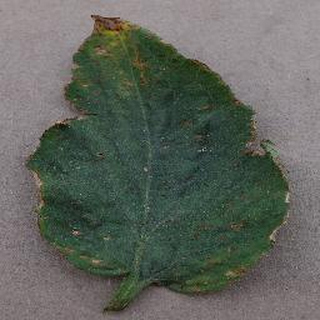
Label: tomato_bacterial_spot